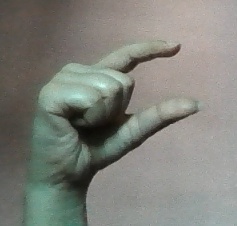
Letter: dal